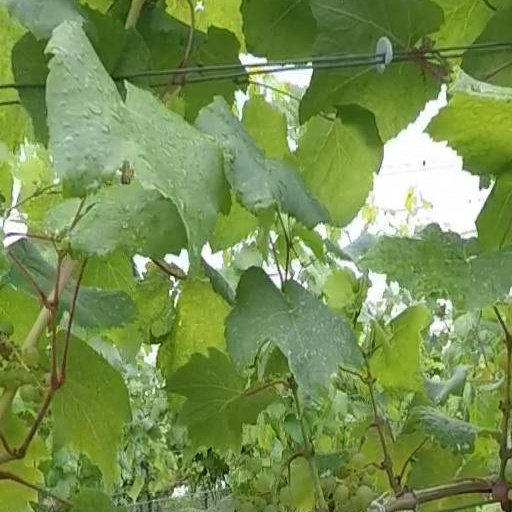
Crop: grape